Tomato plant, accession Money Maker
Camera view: tilt-top (135 deg); turntable rotation: 210 degrees
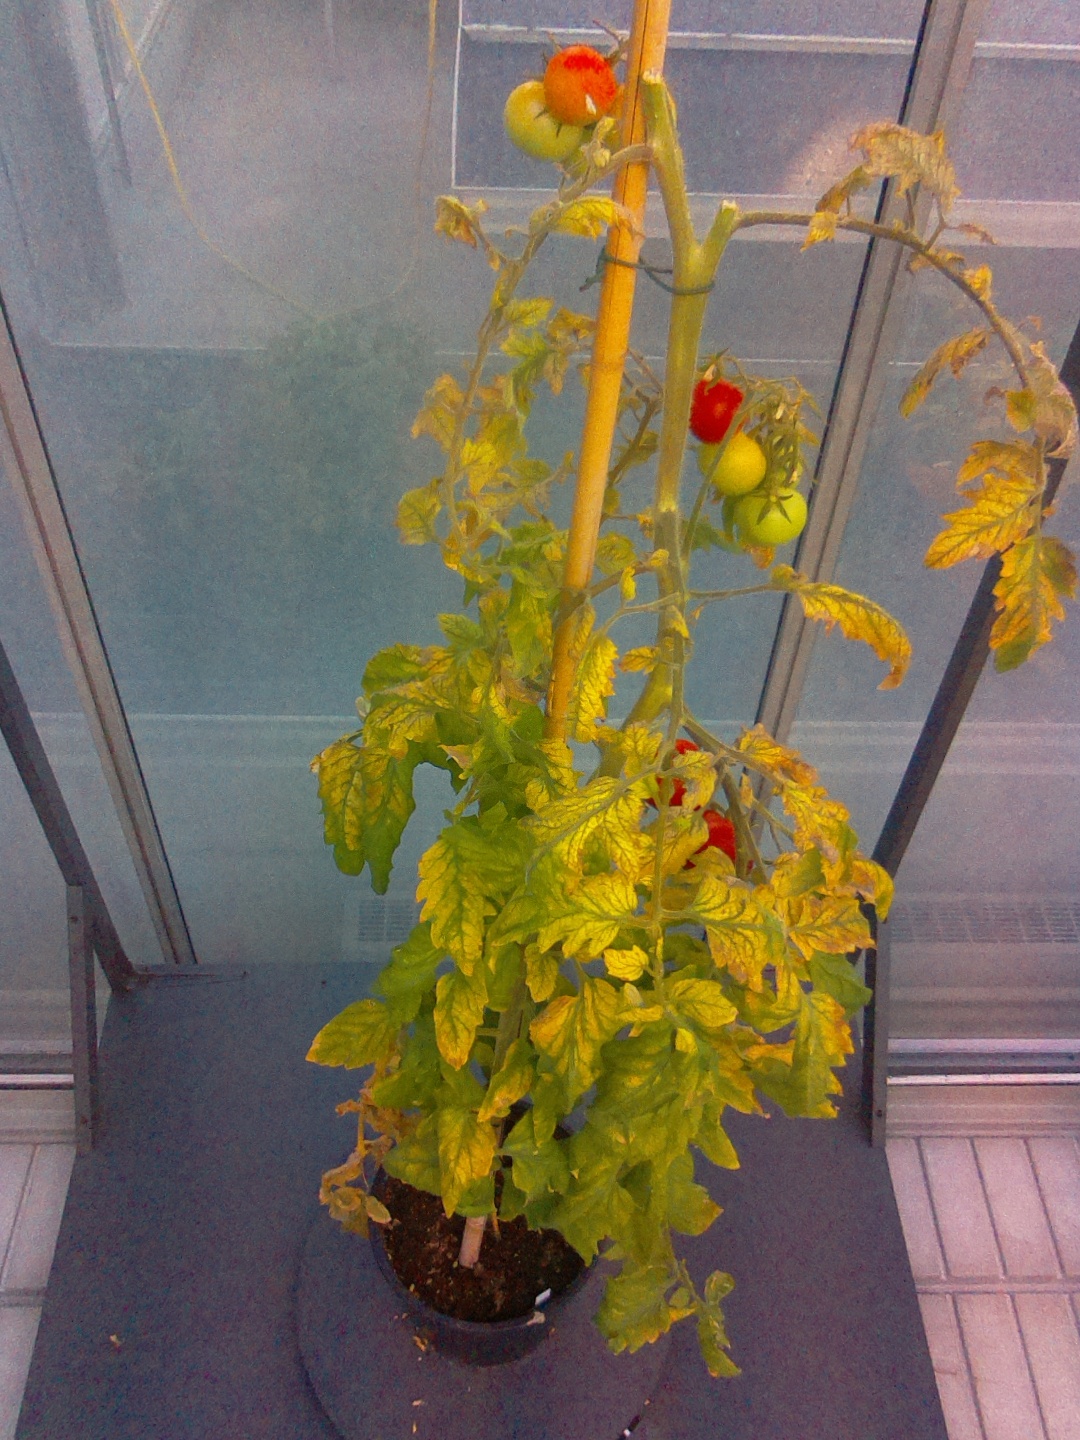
BBCH growth stage 83: 30%-40% of fruits show typical fully ripe color